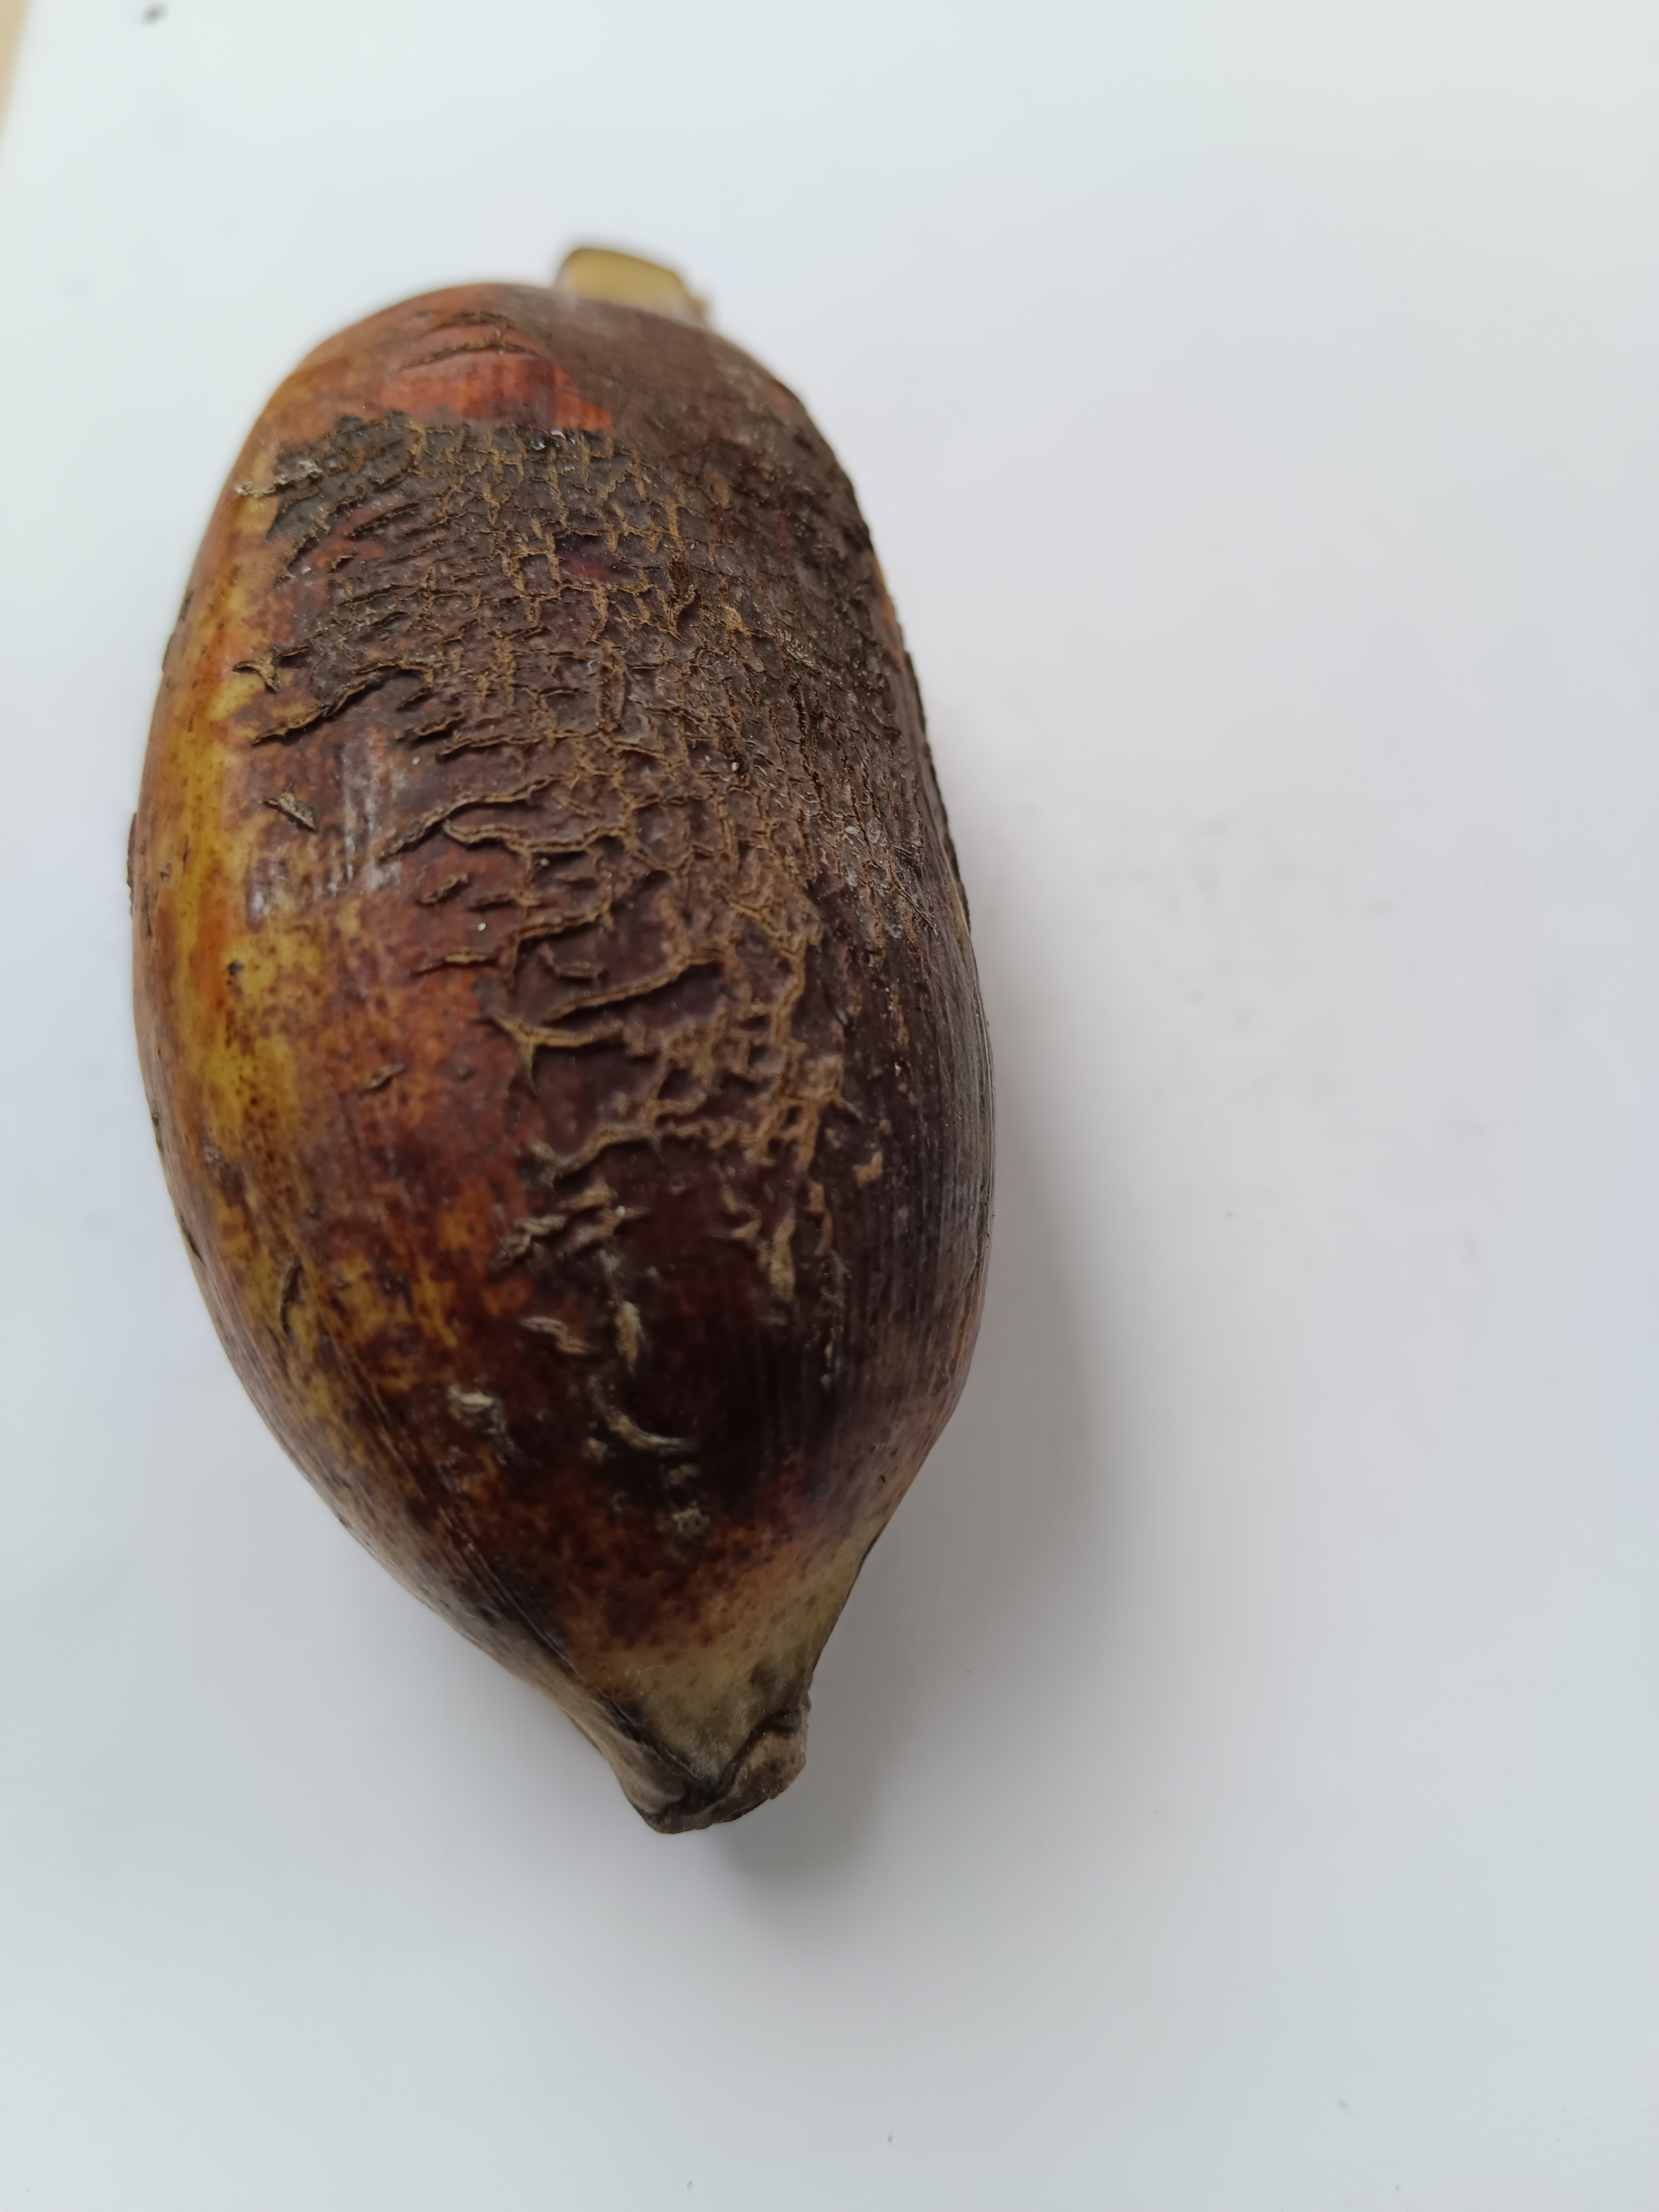
Banana variety: Bichi